Felice Bauer

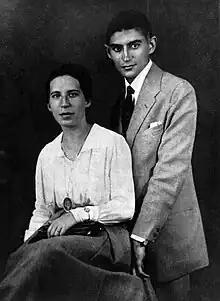
Felice Bauer and Franz Kafka

Felice met Franz Kafka in Prague on 13 August 1912, when he visited his friend Max Brod and his wife. Brod's sister Sophie was married to a cousin of Felice's; Felice was in Prague on a trip to Budapest to visit her sister Else. A week after the meeting, on 20 August, Kafka entered in his diary: